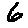
Label: 6